The Voyage of the Arctic Tern

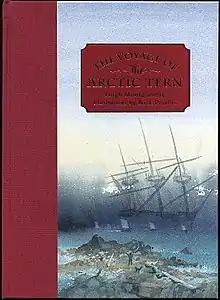
First edition - self published

The Voyage of the Arctic Tern is a children's verse novel written by Hugh Montgomery and illustrated by Nick Poullis. It tells the story of an ancient ship and its captain, who seeks redemption because he has been cursed with eternal life.